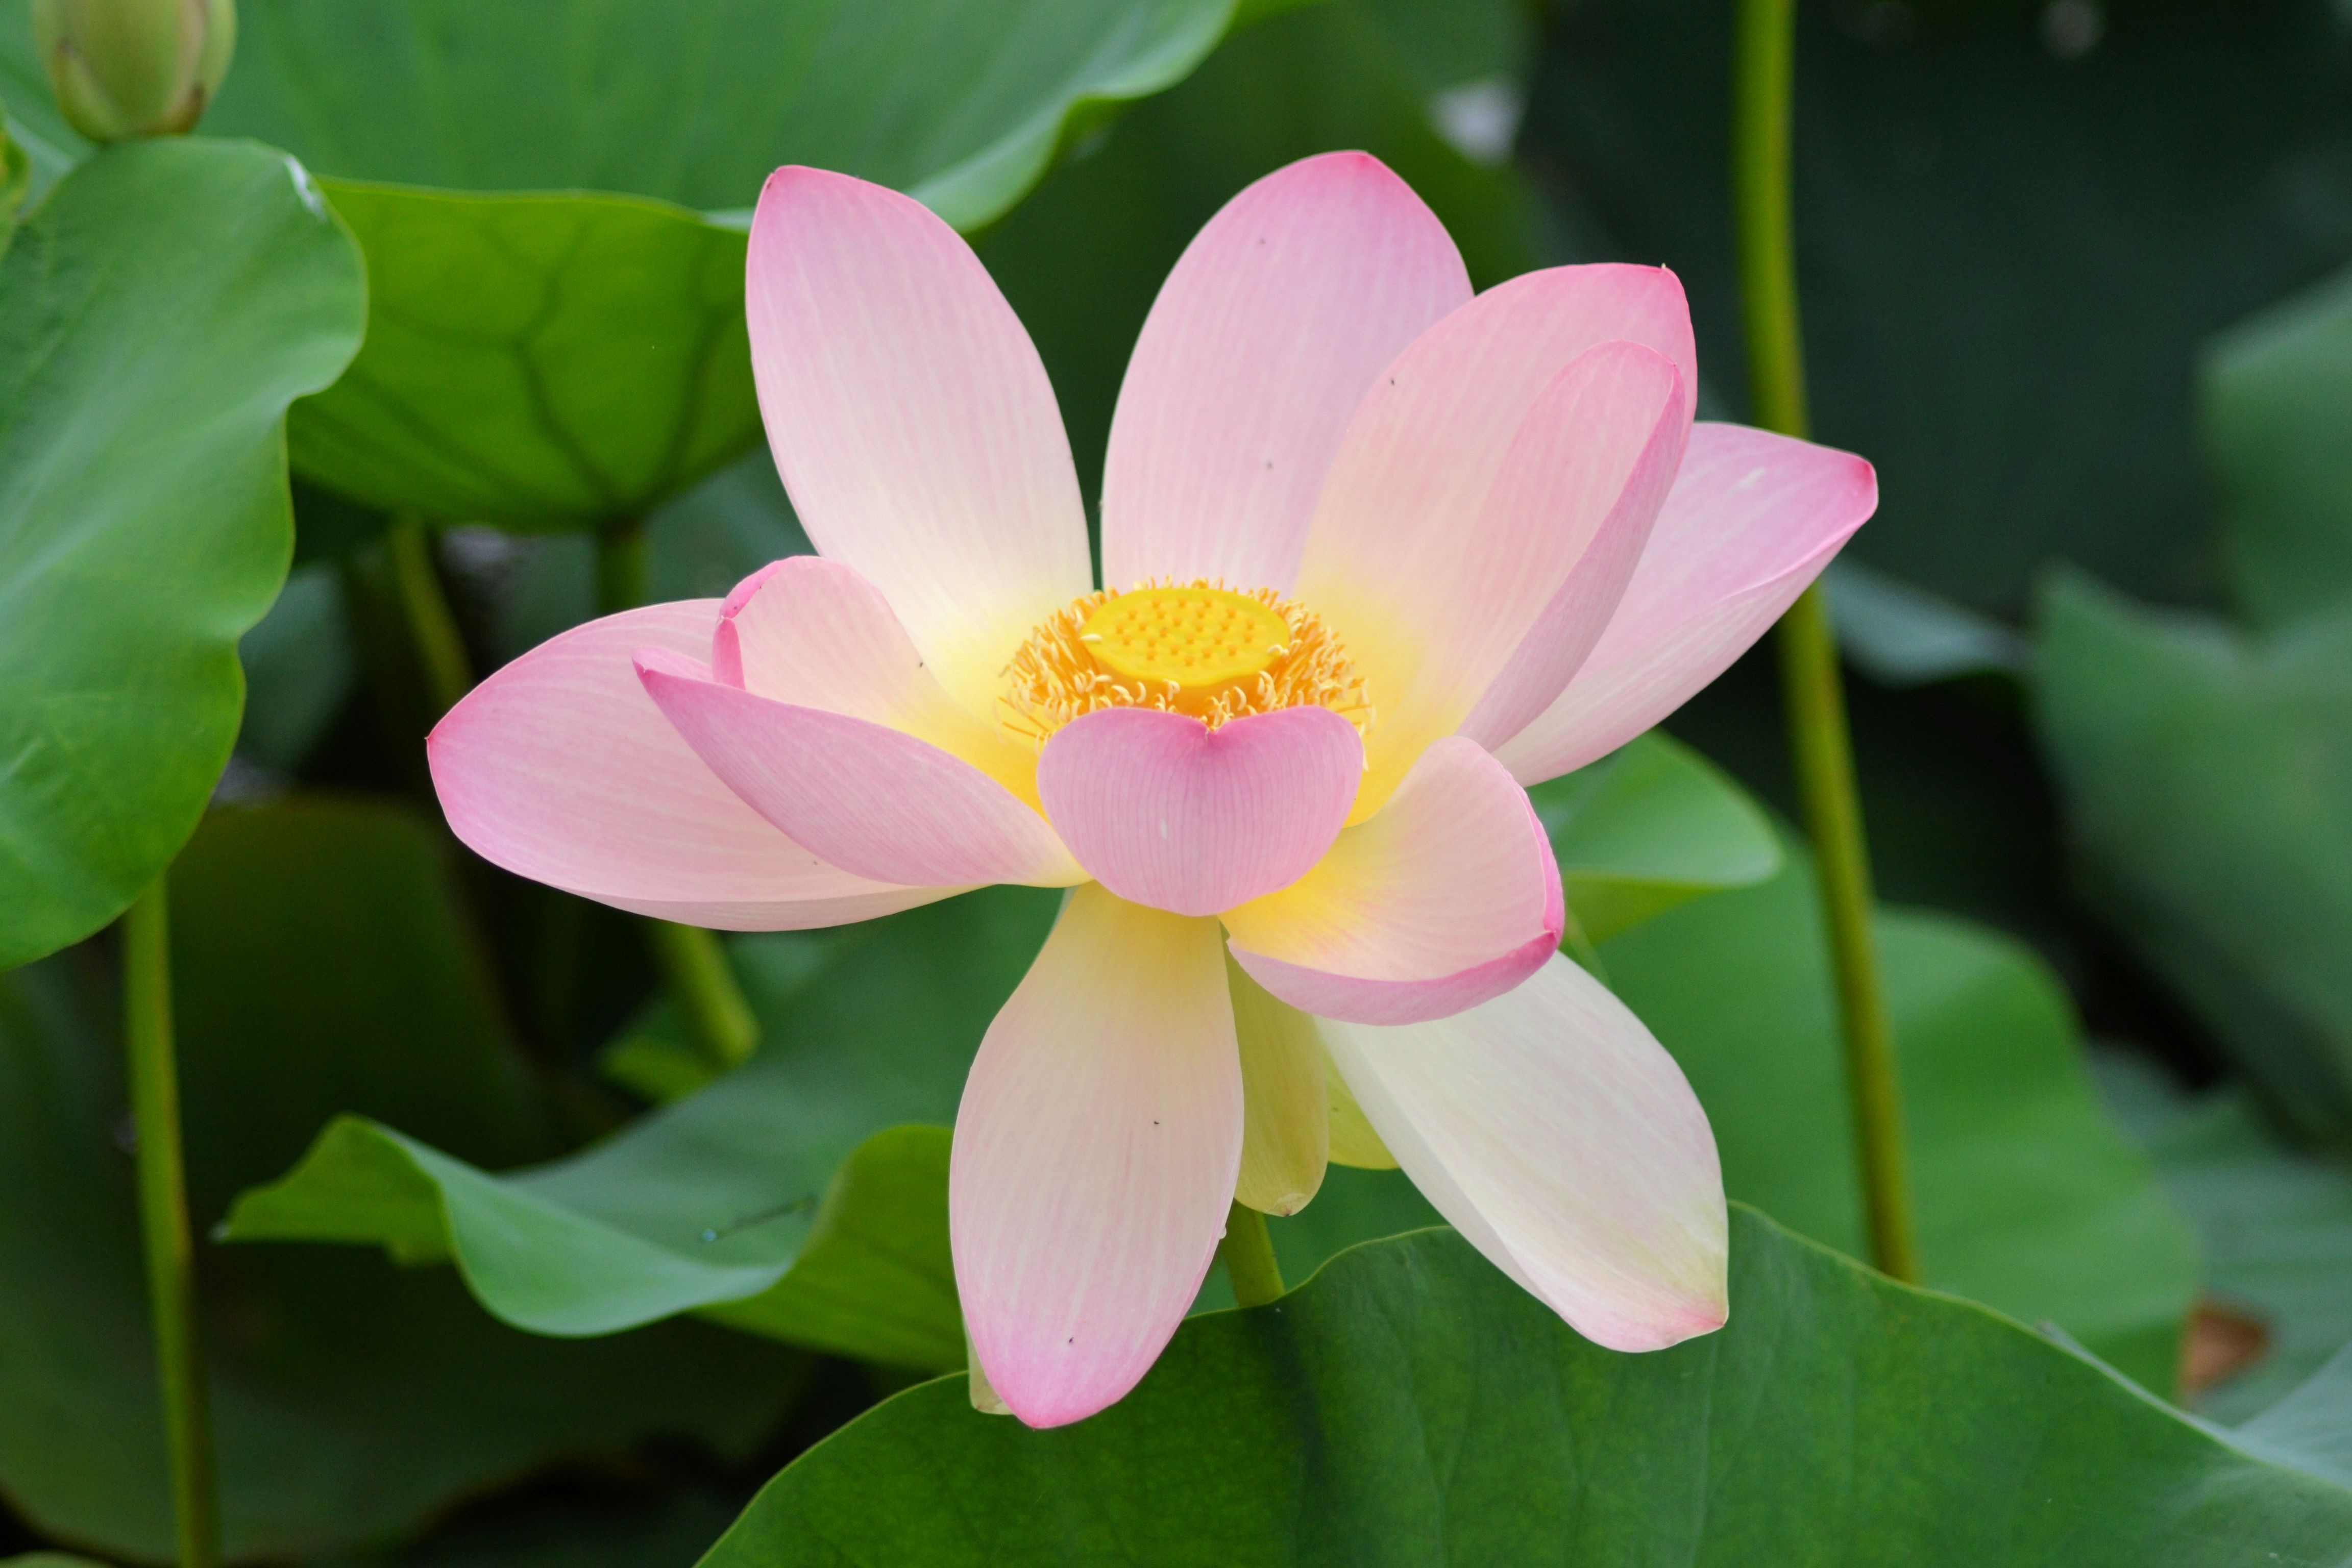
nature, blossom, plant, flower, petal, bloom, botany, pink, sacred lotus, aquatic plant, flora, water lily, lotus, macro photography, nuphar lutea, flowering plant, land plant, lotus family, proteales